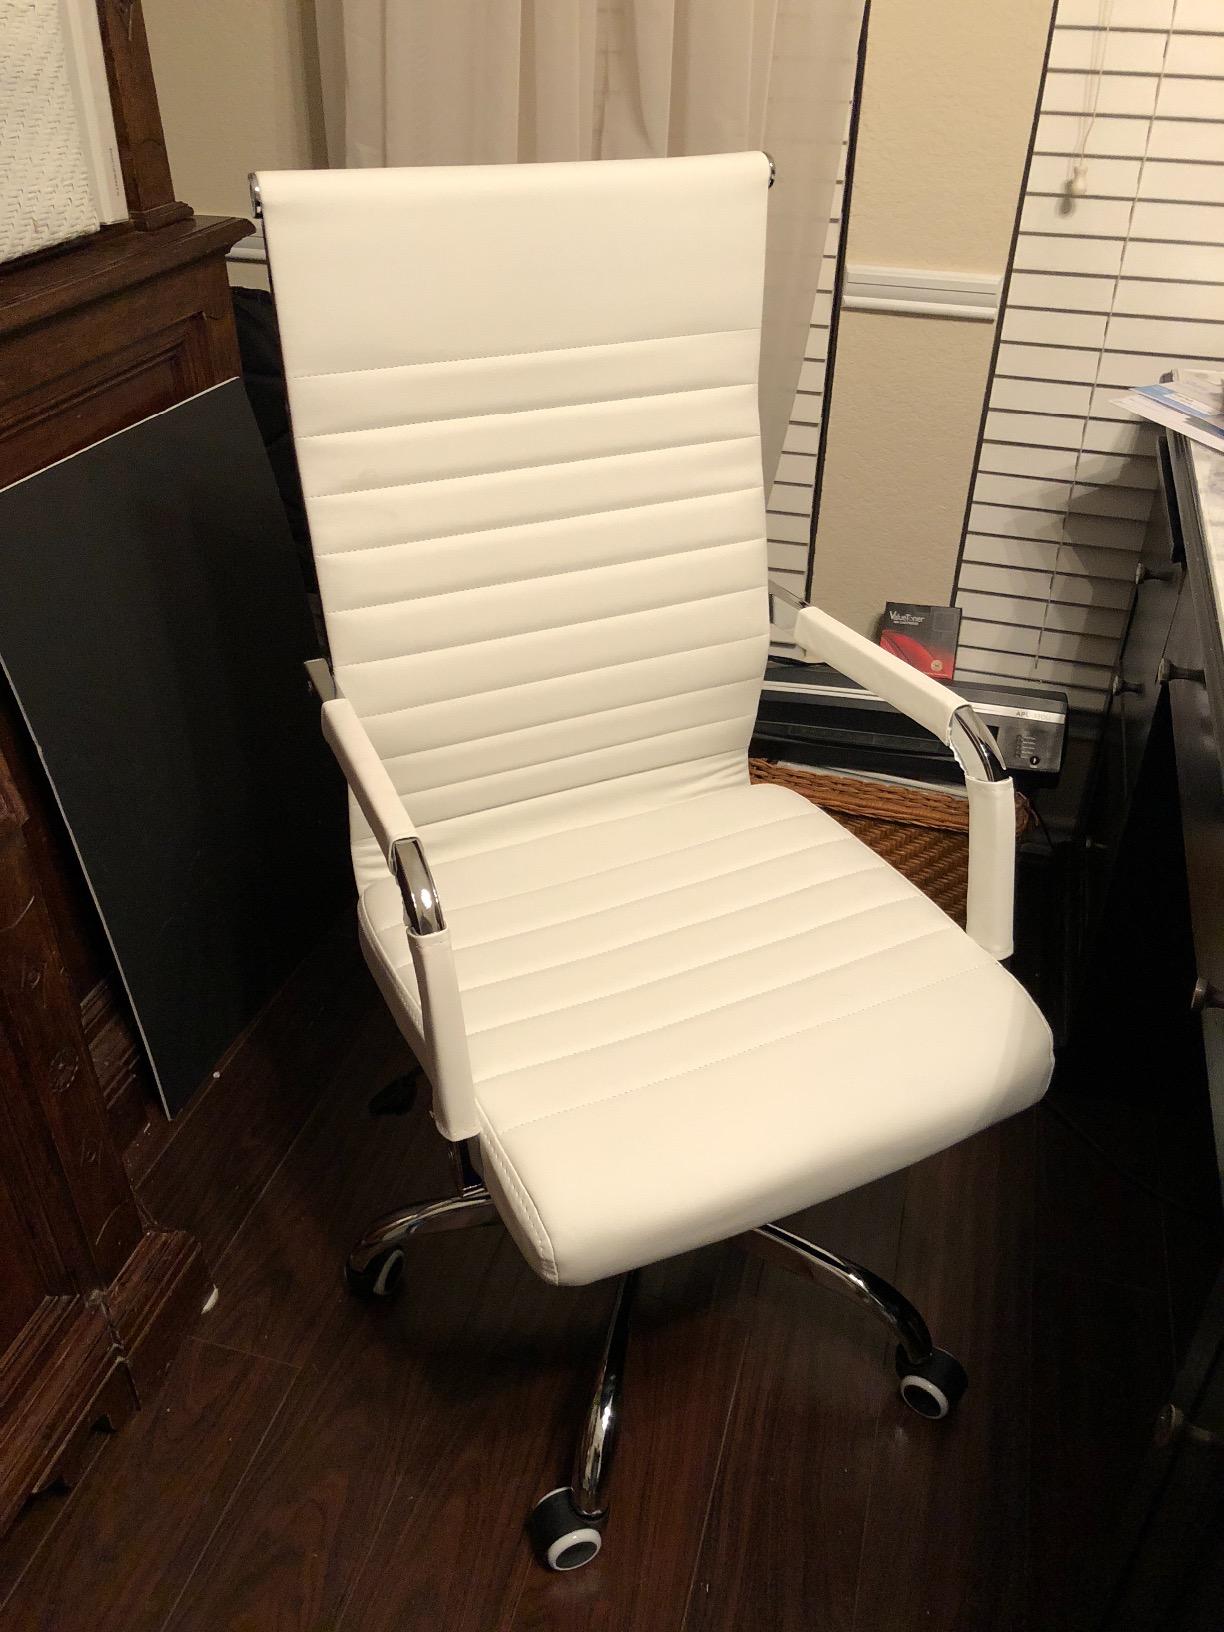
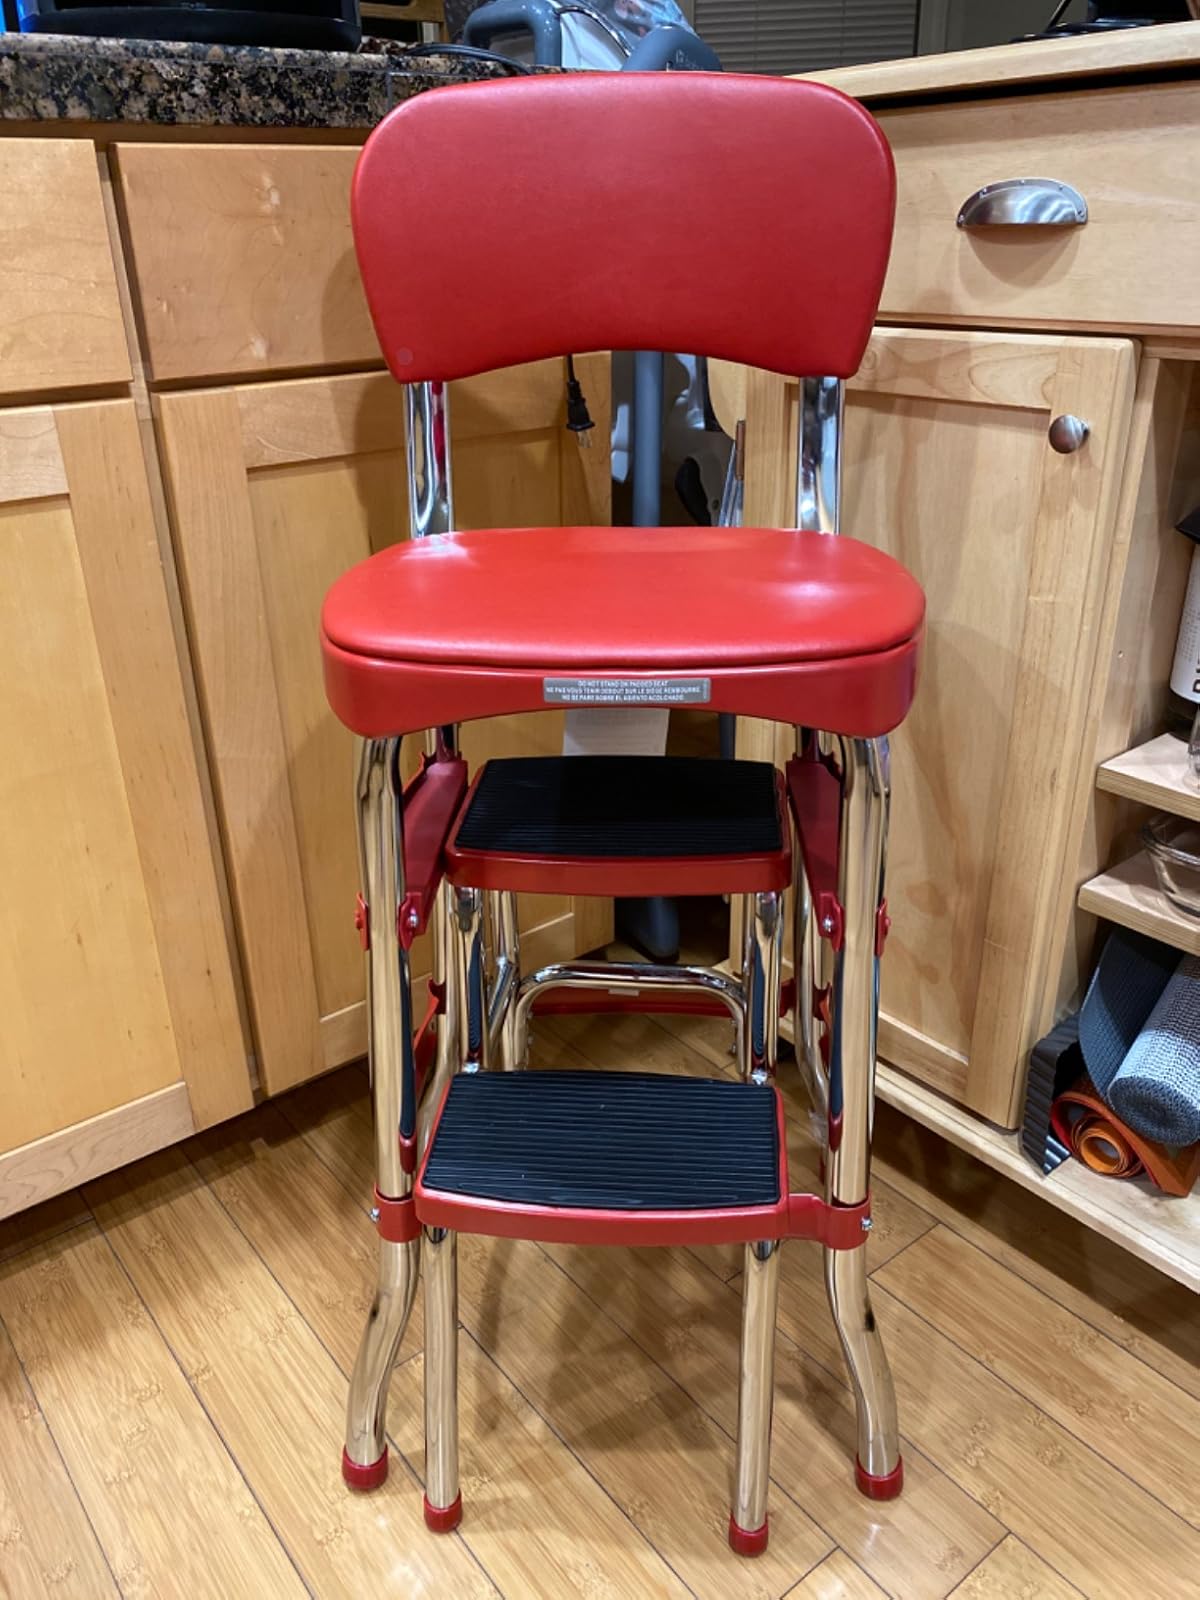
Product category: items_chair
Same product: no